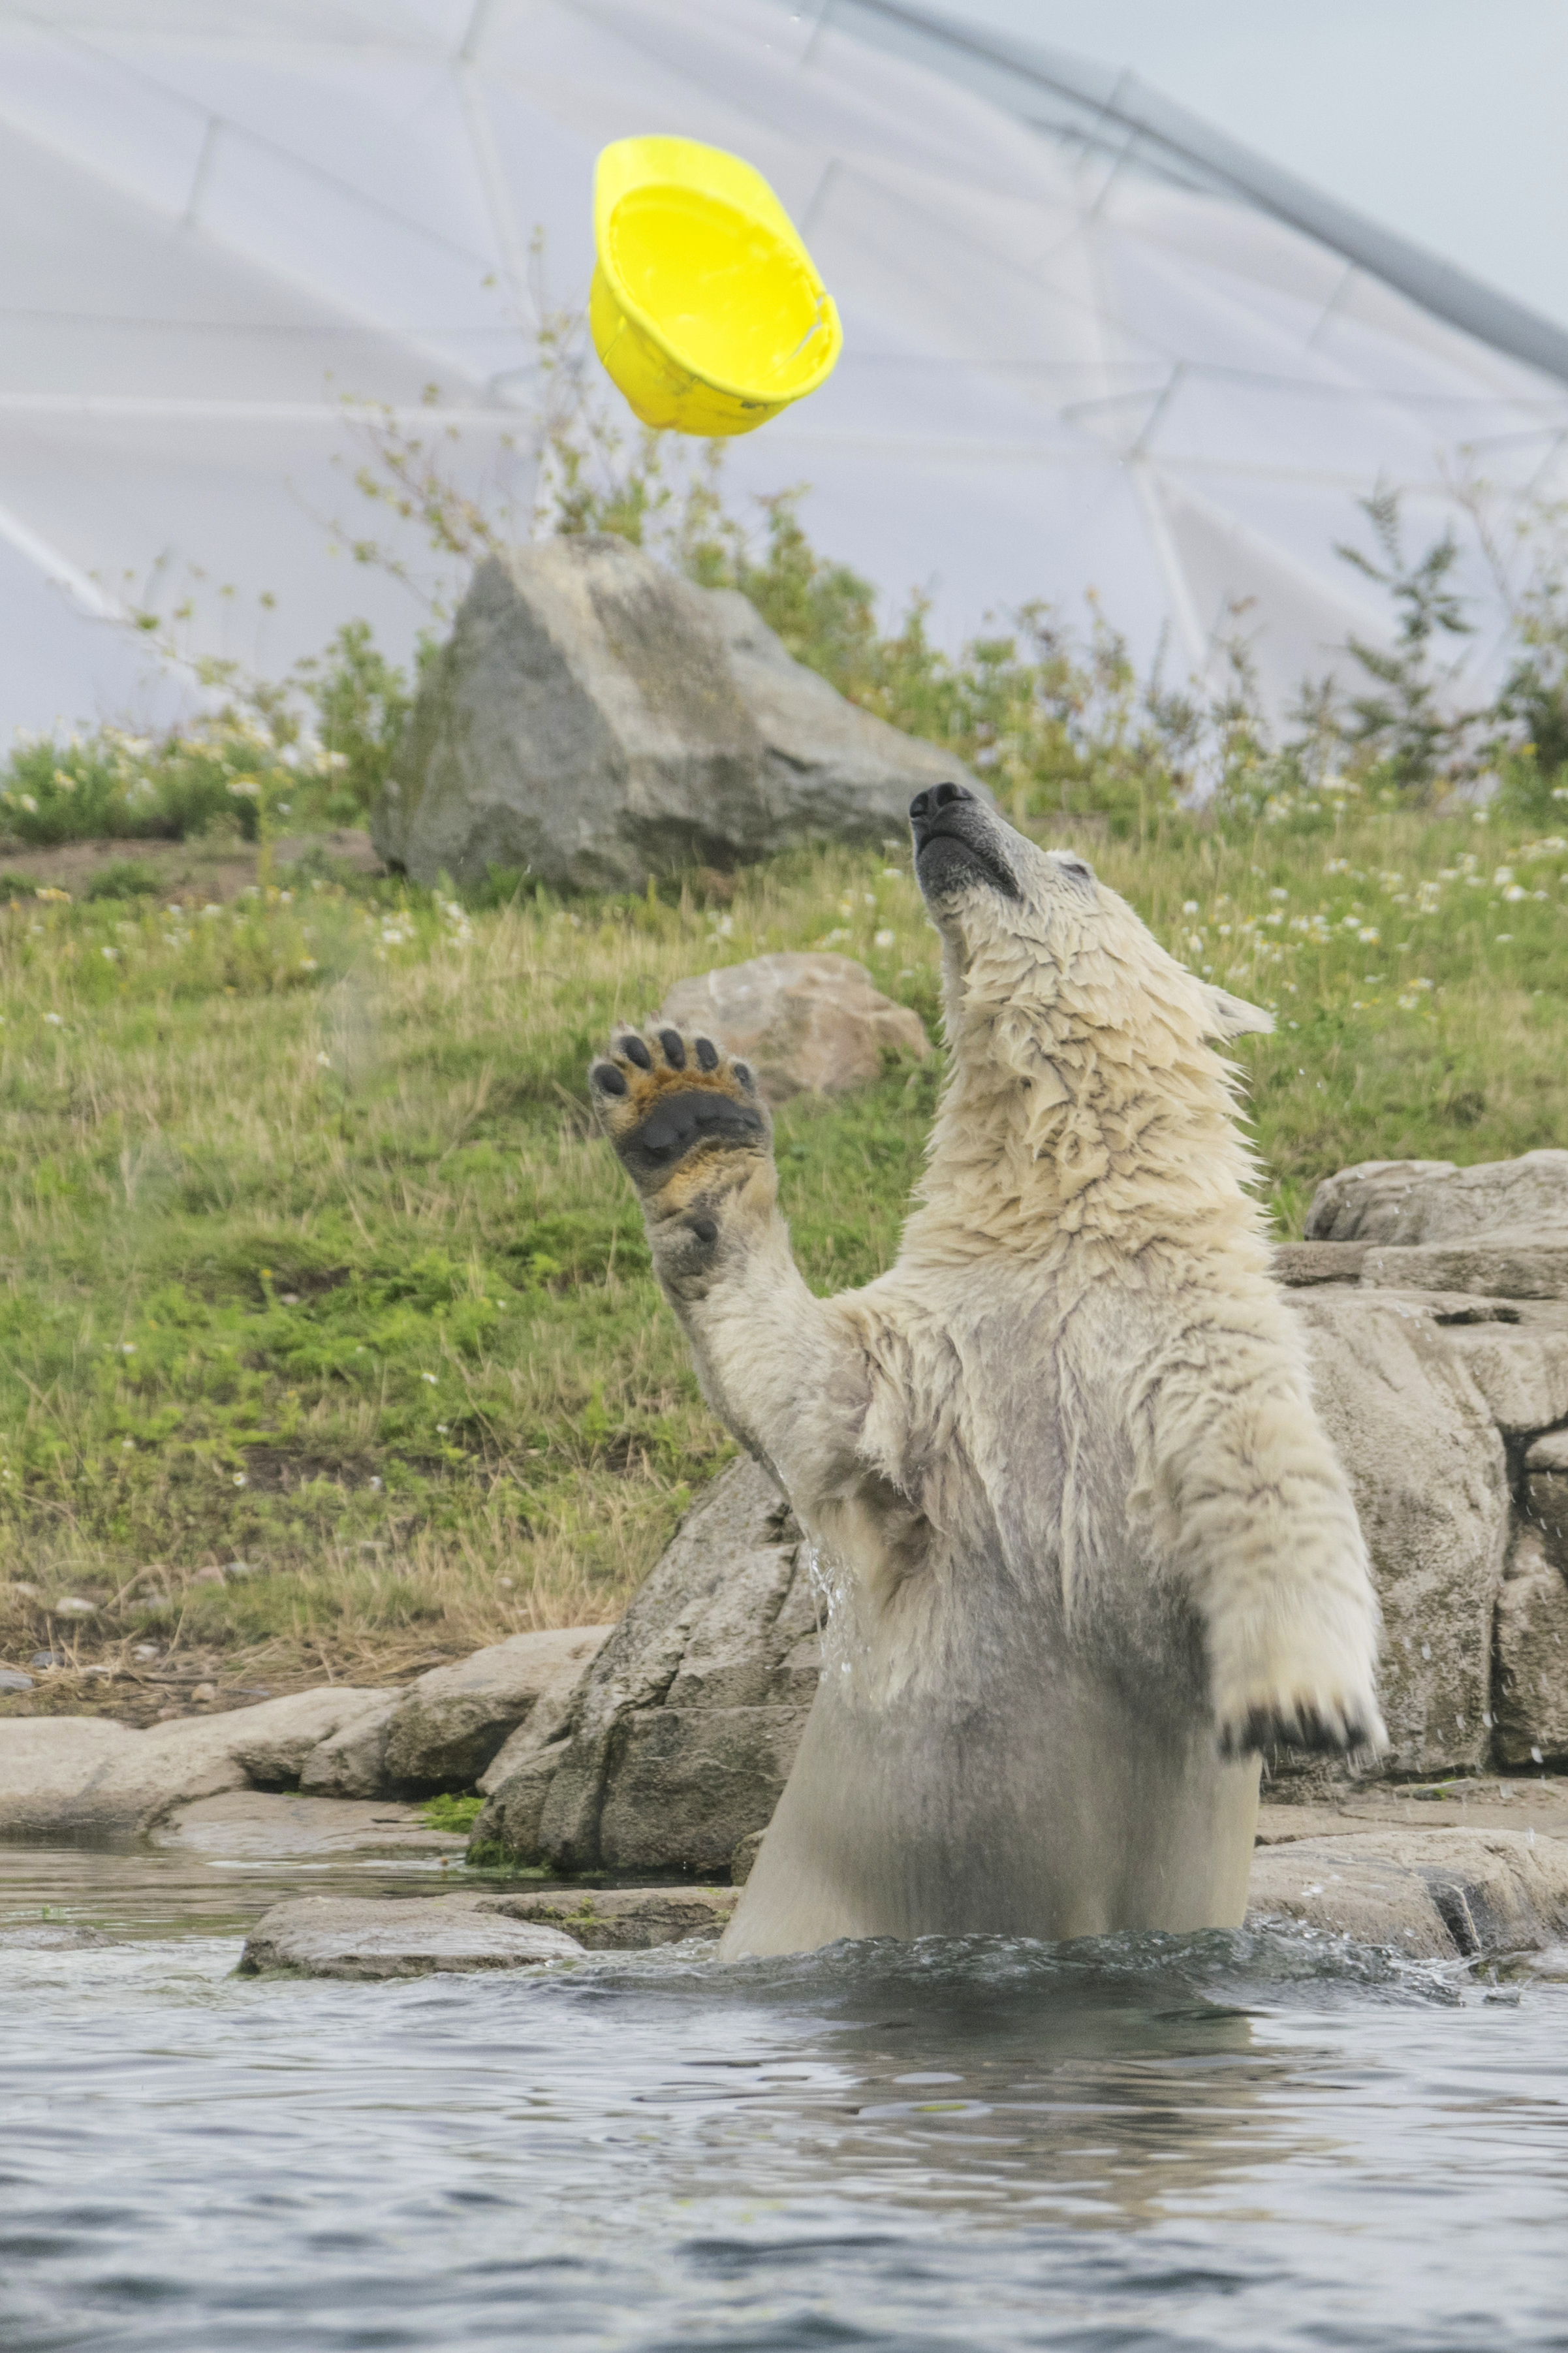
outdoor, animal, photo, bear, wildlife, zoo, mammal, nikon, fauna, holland, nederland, netherlands, rotterdam, dutch, polarbear, outdoorphotography, picture, photograph, fotos, foto, paulvandevelde, pdvandevelde, padagudaloma, natuurfotografie, naturephotographer, dordrecht, nederlandinfotos, pvdvfotografie, pdvandeveldedordrecht, nederlandsefotografie, dutchphotogaraphy, totallydutch, fotografienederland, hollandsefotografie, fotografieholland, blijdorp, blijdorpzoo, olinka, sizzel, todz, bouwhelm, pletterpet